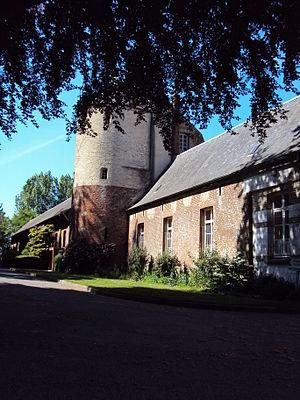
Abbaye Saint-Paul de Wisques (aile est)
Cet article recense une partie des monuments historiques du Pas-de-Calais, en France.
L'abbaye Saint-Paul est une abbaye bénédictine sise à Wisques, dans le département du Pas-de-Calais. Fondée en 1889 elle est affiliée à la branche masculine de la congrégation de Solesmes au sein de la confédération bénédictine.